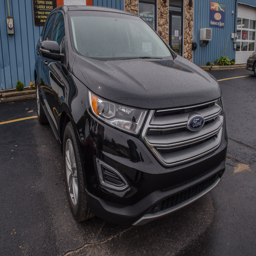
bring your vehicle into filming location for a free quote